Southern Sudan Beverages Limited

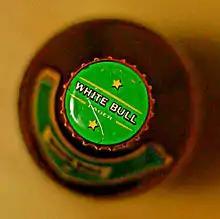
A White Bull bottle

"Southern Sudan Beverages Ltd." announced on 6 May 2009; that the company had produced its first locally produced beer in South Sudan, called "White Bull Lager" with an alcohol content level of 4.2%. The beer has been brewing in the Juba brewing facility, which SSBL invested US$37 million in 2009 that has an initial annual capacity of 180000hl. The White Bull name comes from the distinctive cattle in the country which, according to the company, "is an important culturally treasured symbol status that the team at SSBL respects and admires." Since the brands inception, "WB" is considered to be the national beer of South Sudan.